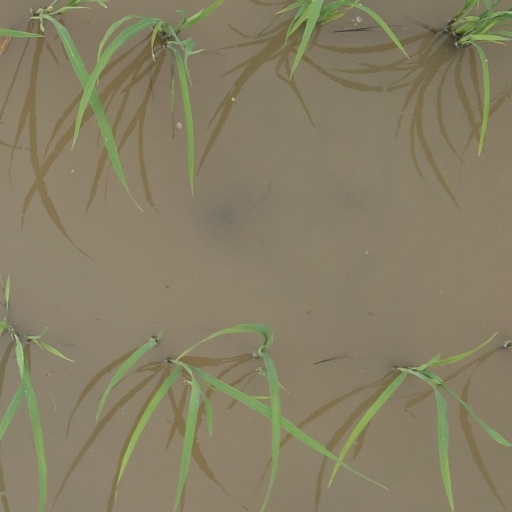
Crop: rice